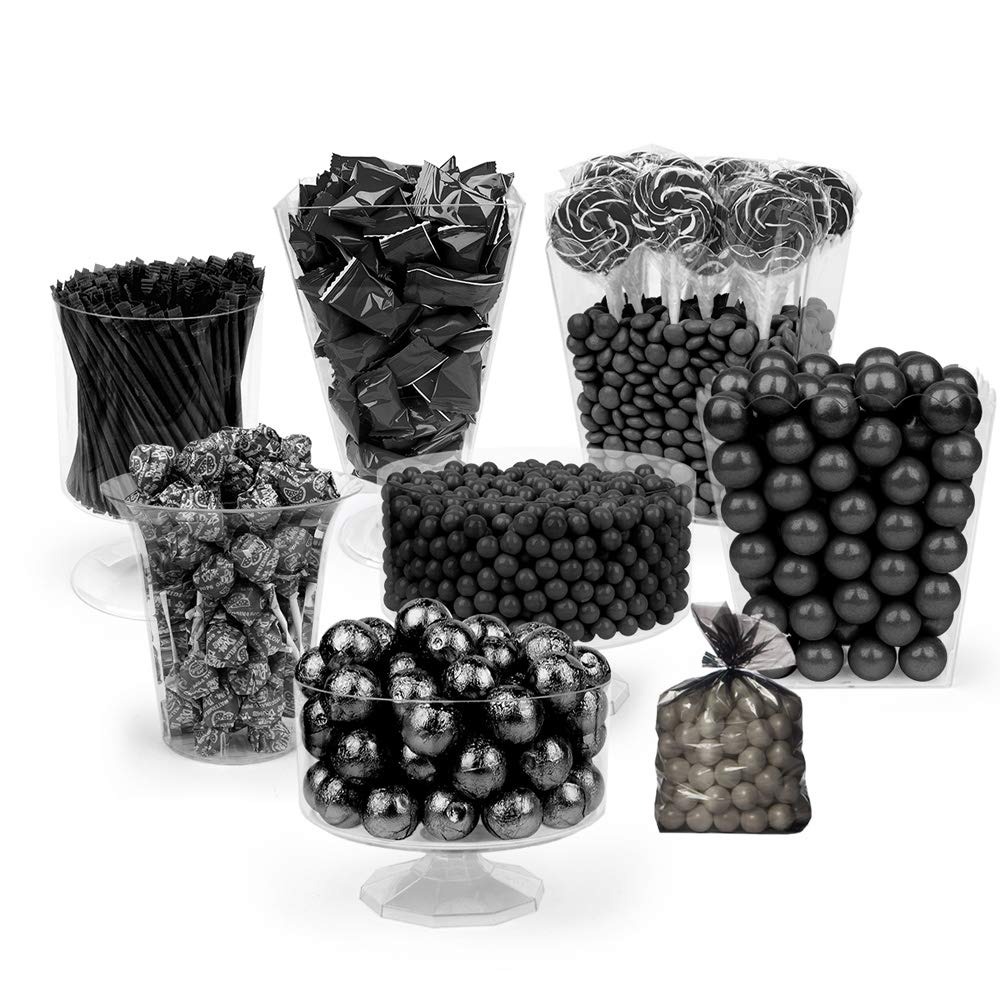
Item Name: Black Candy for Candy Buffet Table (Approx 12lbs) Party Supplies
Bullet Point 1: Includes 2Lb Milk Chocolate Gems, 1Lb Of 60% Dark Chocolate Truffles, 14Oz Buttermints, 2.4Lb Of Rolls, 1.5Lb Chocolate Balls, 2Lb 1-In Gumballs, 75 Dum Dums, 1.5Lb Wrapped Miniatures
Bullet Point 2: Items Are Subject To Change Due To Availability; Containers Not Included
Bullet Point 3: Includes 25 Empty Cello Bags
Bullet Point 4: This Item Is Heat Sensitive And Will Ship With Cool Pack Packaging As Needed
Bullet Point 5: Feeds Approx 24-36 People
Product Description: Our Deluxe Black Candy Buffet is guaranteed to sweeten your event! These candies are a perfect addition to your Wedding, Bridal Shower, Birthday, Anniversary, Halloween or Retirement celebration. Create customized chocolates by applying personalized stickers to the bottom of the Kisses Candies or Swirly Pop Lollipops. When you need a lot of black candy all at once, we've got you covered!
Value: 192.0
Unit: Ounce

Price: 119.99